Citigroup

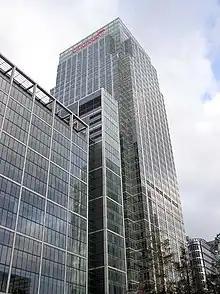
Citigroup EMEA headquarters at the Citigroup Centre (London), Canary Wharf, London

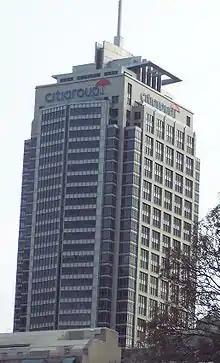
Citigroup Centre (Sydney)

Citigroup Centre, Canary Wharf, London